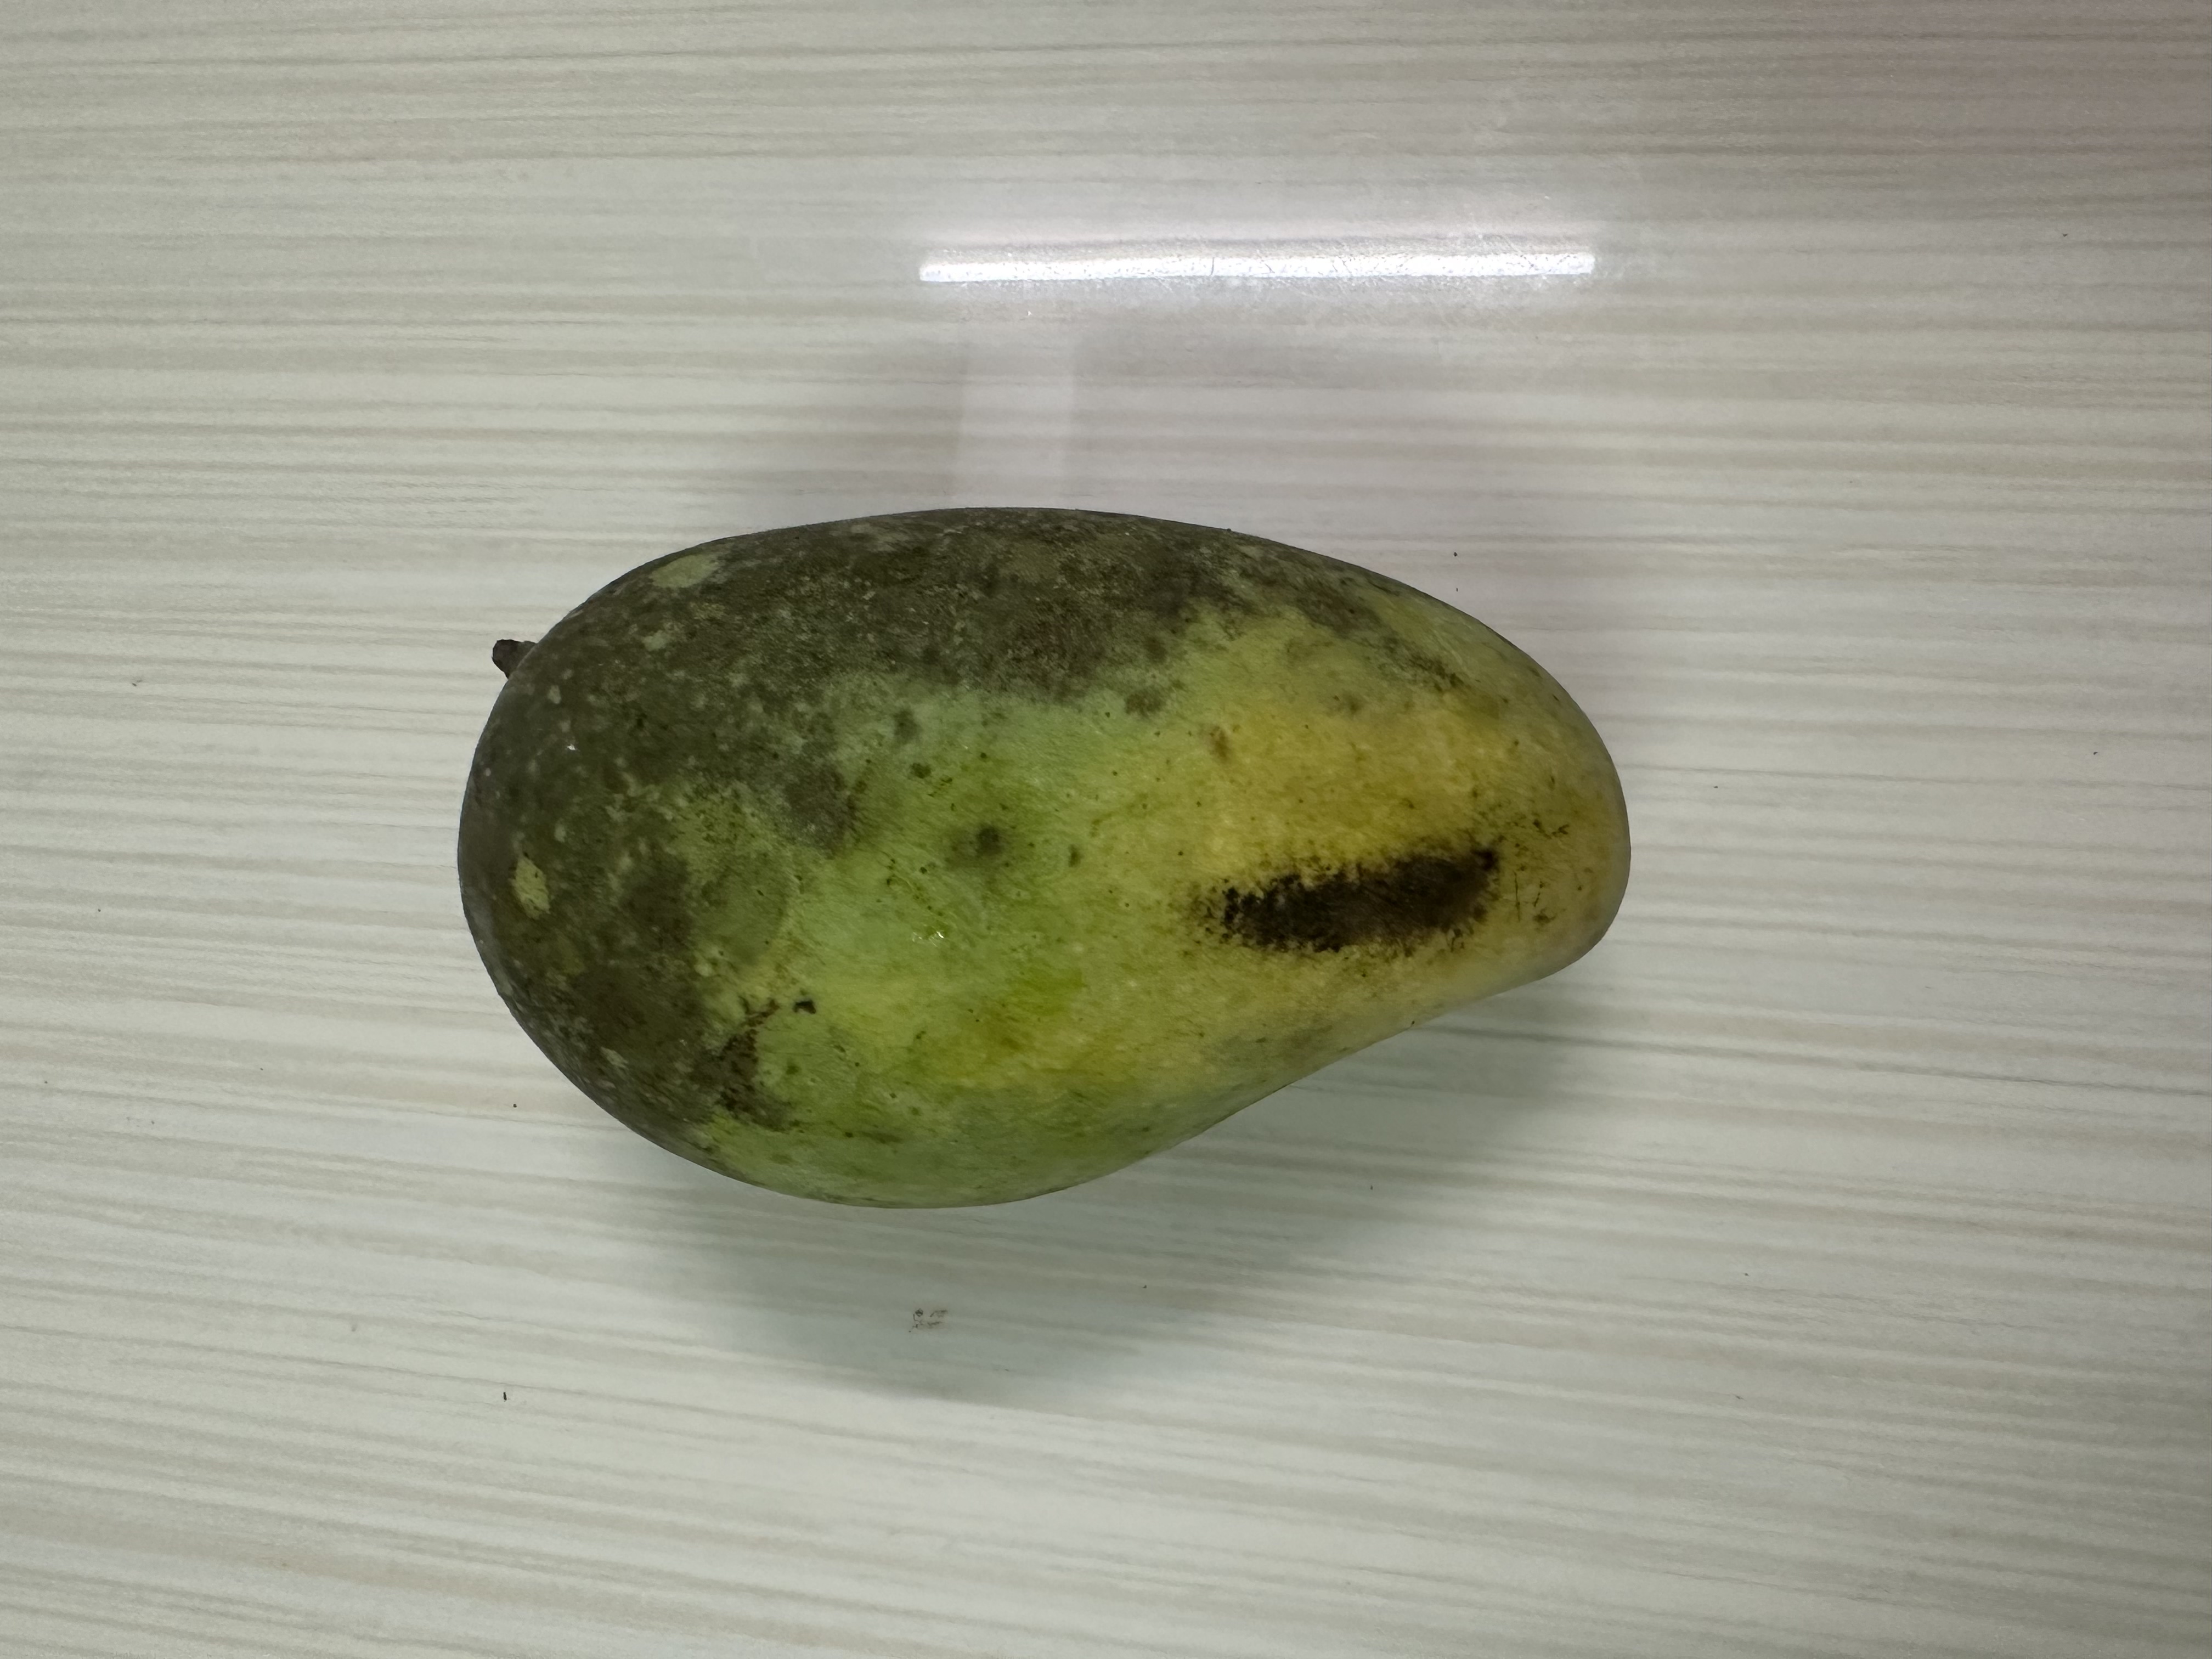
Mango variety: Katimon